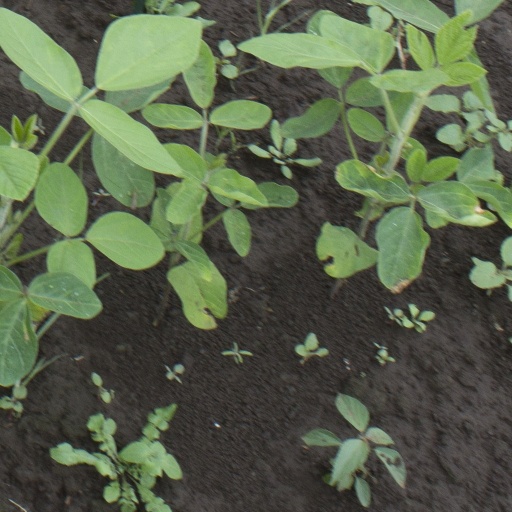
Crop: soybean